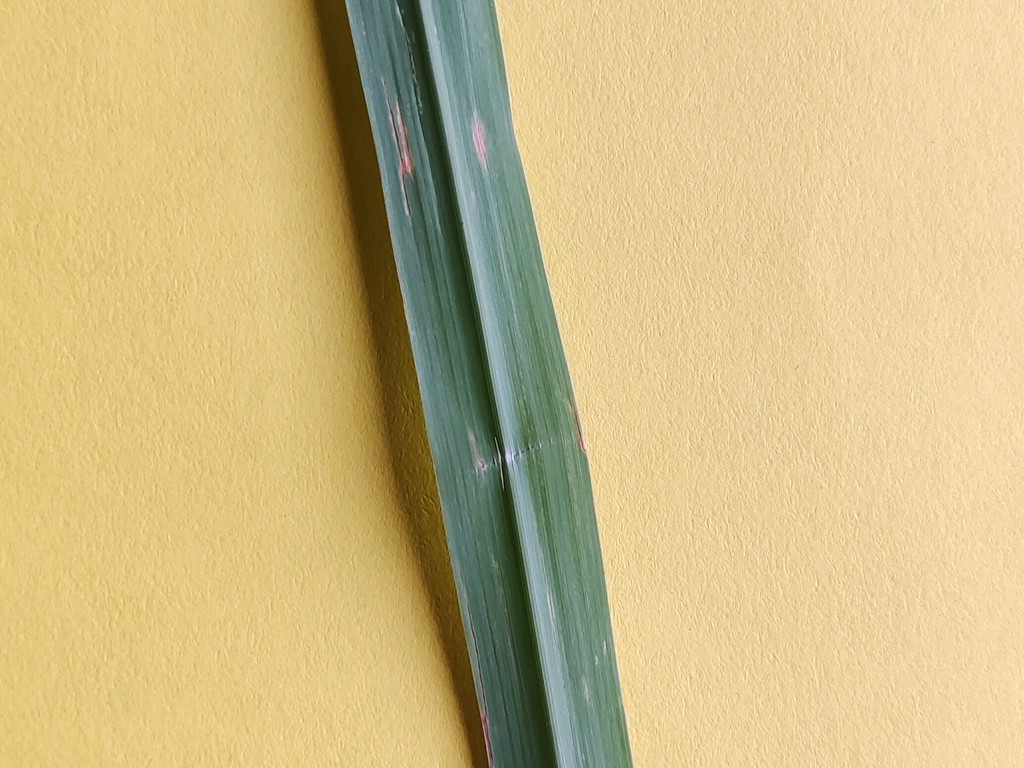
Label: Unhealthy